Philip Haas (inventor)

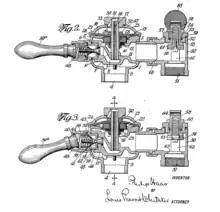
Commercial flushing valve design by Philip Haas incorporated in US Patent No. 1,614,468

Haas also focused considerable energy on improving the commercial flush valve. These efforts resulted in a series of patents issued throughout the late 1910s and early 1920s. On June 5, 1924 he submitted a patent application for a hydraulic flush valve with many similarities to commercial fixtures in use today. It is characterized by a metal toggle knob protruding from a socket in the side of a cylindrical valve. In his application, Haas indicated "the construction of the valve mechanism is simplified, rendered more efficient and certain of operation, and whereby the valve may be installed and adjusted to accommodate variations in the pressure of water available in the connected supply..." The design is incorporated in Patent 1,614,468. Haas' designs in this area have been cited in numerous patent applications over the intervening years.